Another Life (2019 TV series)

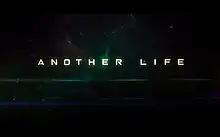

Another Life is an American science fiction drama television series created by Aaron Martin, which premiered on Netflix on July 25, 2019. The series stars Katee Sackhoff, Selma Blair, Justin Chatwin, Samuel Anderson, Elizabeth Ludlow, Blu Hunt, A.J. Rivera, Alexander Eling, Alex Ozerov, Jake Abel, JayR Tinaco, Lina Renna, Jessica Camacho, Barbara Williams, Parveen Dosanjh, Greg Hovanessian, Chanelle Peloso, and Tyler Hoechlin. In October 2019, the series was renewed for a second season, which was released on October 14, 2021. Netflix announced it had canceled the series in February 2022.